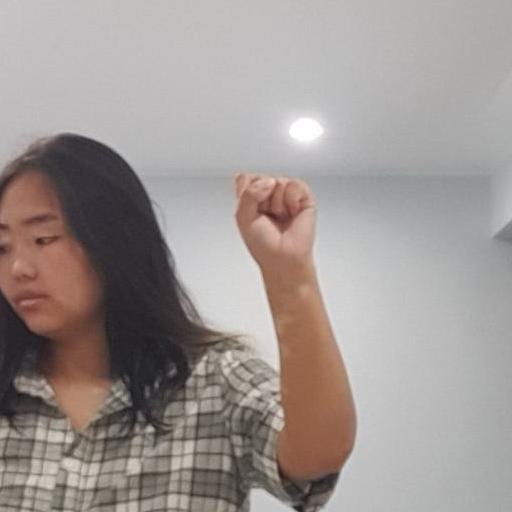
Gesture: fist